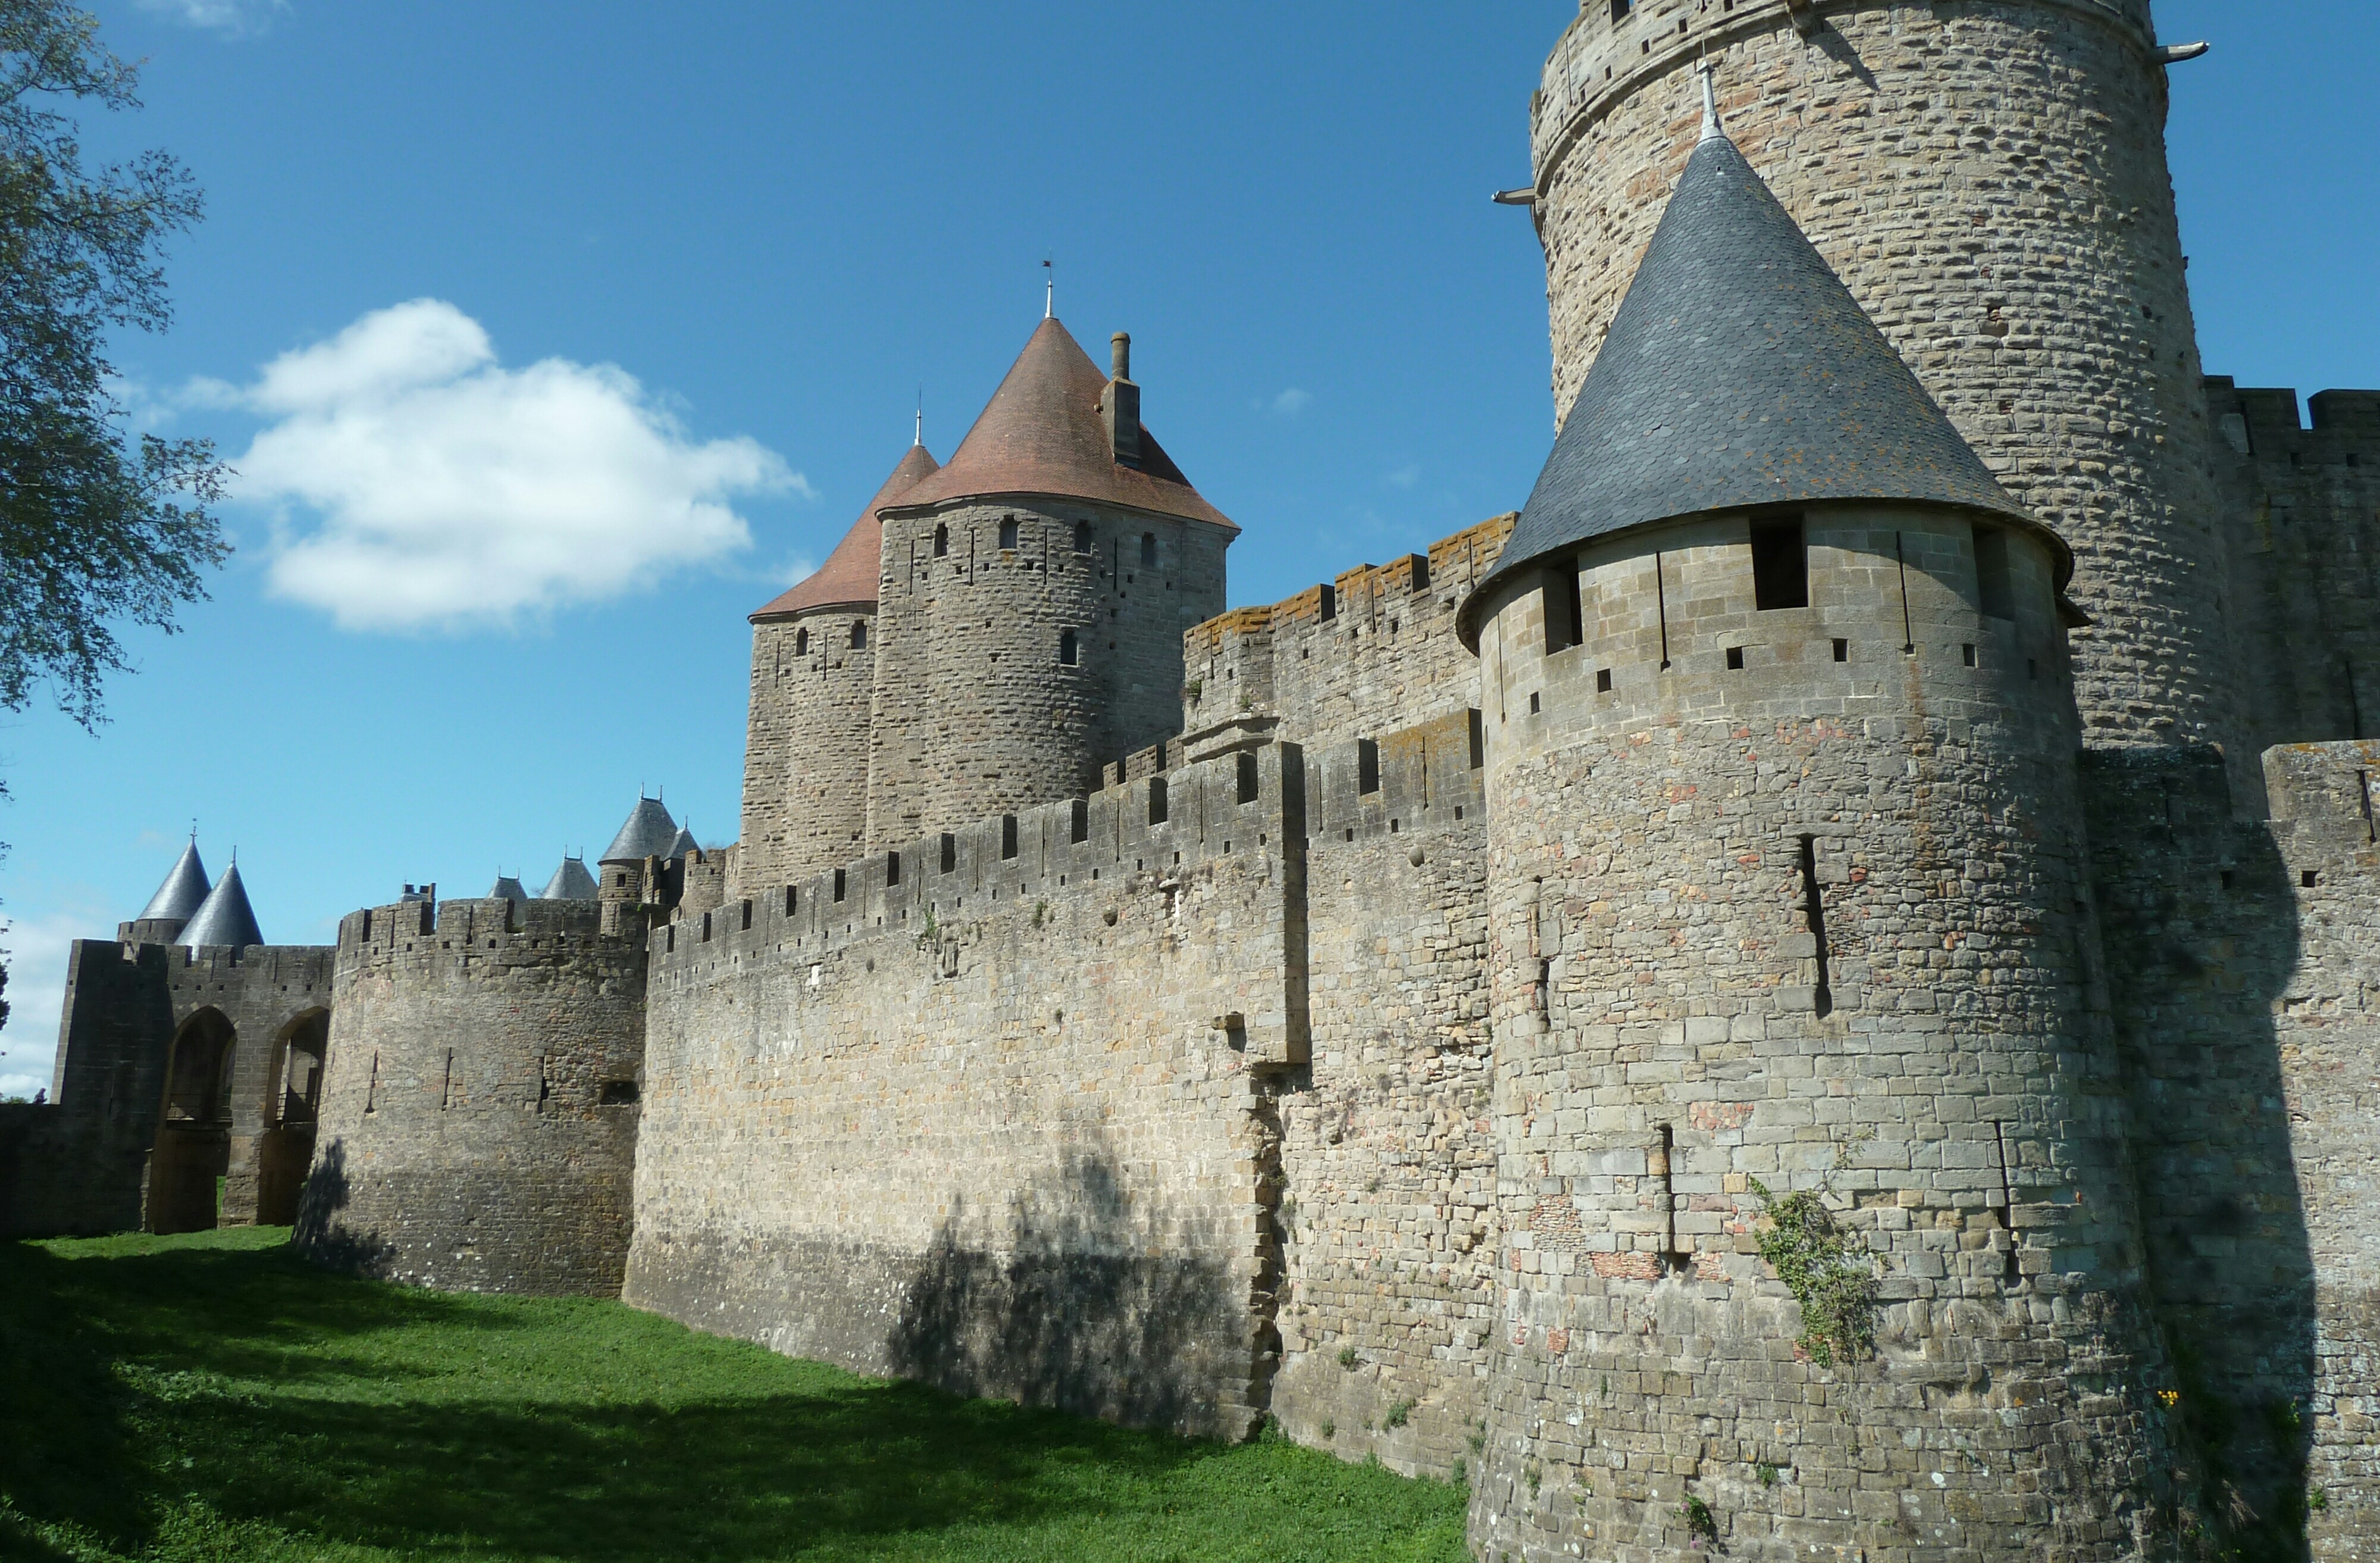
building, chateau, city, monument, france, castle, fortification, medieval, monastery, carcassonne, abbey, middle ages, moat, historic site, water castle